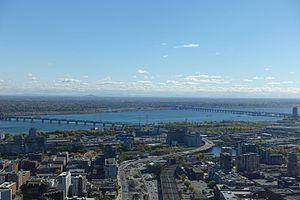
Le Critérium du Québec 1978, disputé du 13 au 17 septembre 1978, est la cinquante-neuvième manche du championnat du monde des rallyes courue depuis 1973, et la septième manche du championnat du monde des rallyes 1978. C'est également la onzième des dix-neuf épreuves de la Coupe FIA 1978 des pilotes de rallye, créée l'année précédente.
Le Critérium du Québec 1977, disputé du 14 au 18 septembre 1977, est la quarante-neuvième manche du championnat du monde des rallyes courue depuis 1973, et la huitième manche du championnat du monde des rallyes 1977. C'est également la treizième des vingt épreuves de la Coupe FIA 1977 des pilotes de rallye, nouvellement créée.